History of Medicine Society

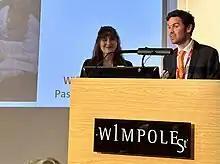
Sarah Hughes Prize winners (2022)

The society collaborates with the Medical Journalists' Association to award the annual Sarah Hughes Trust Prize to journalists and healthcare practitioners who expose misleading information. The prize was first awarded in 2022 when it was received by "BBC" journalists for exposing false science relating to ivermectin and COVID-19.